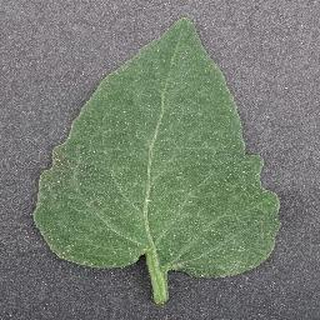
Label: healthy_tomato